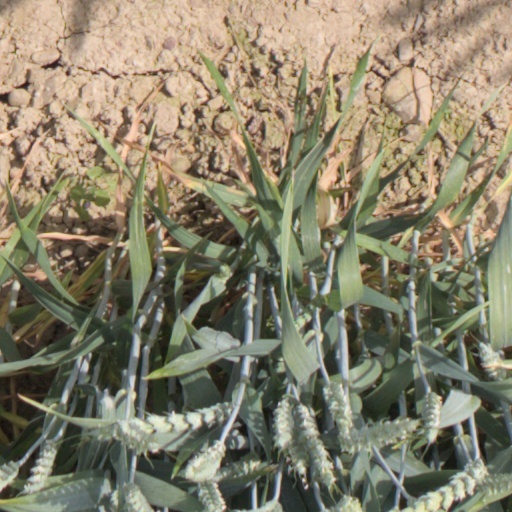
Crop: wheat